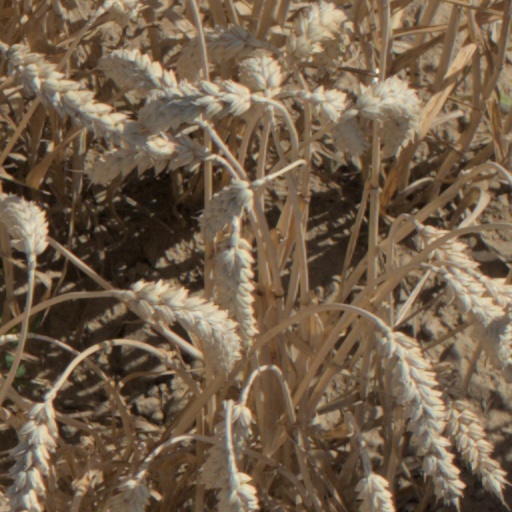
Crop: wheat